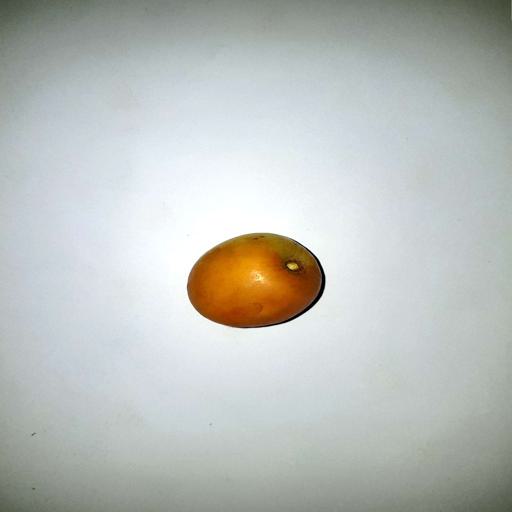
Label: healthy